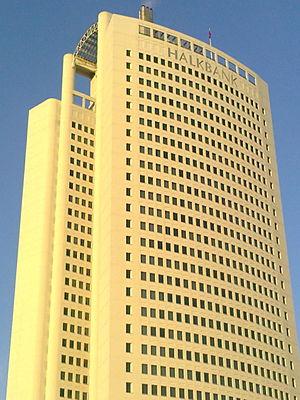
Depuis la construction du siège de la Turkish Petroleum en 1974, 110 gratte-ciel ont été construits à Ankara dans la capitale de la Turquie.